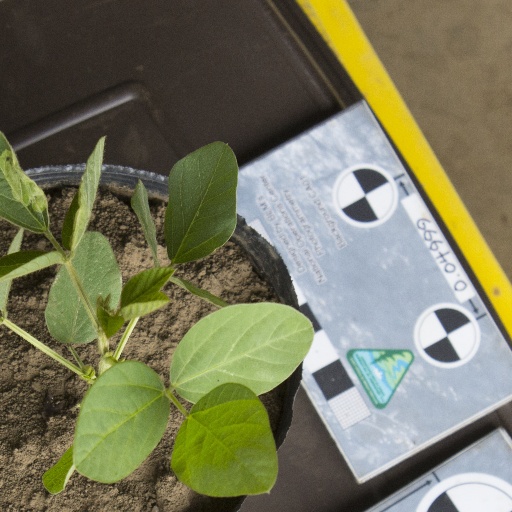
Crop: soybean